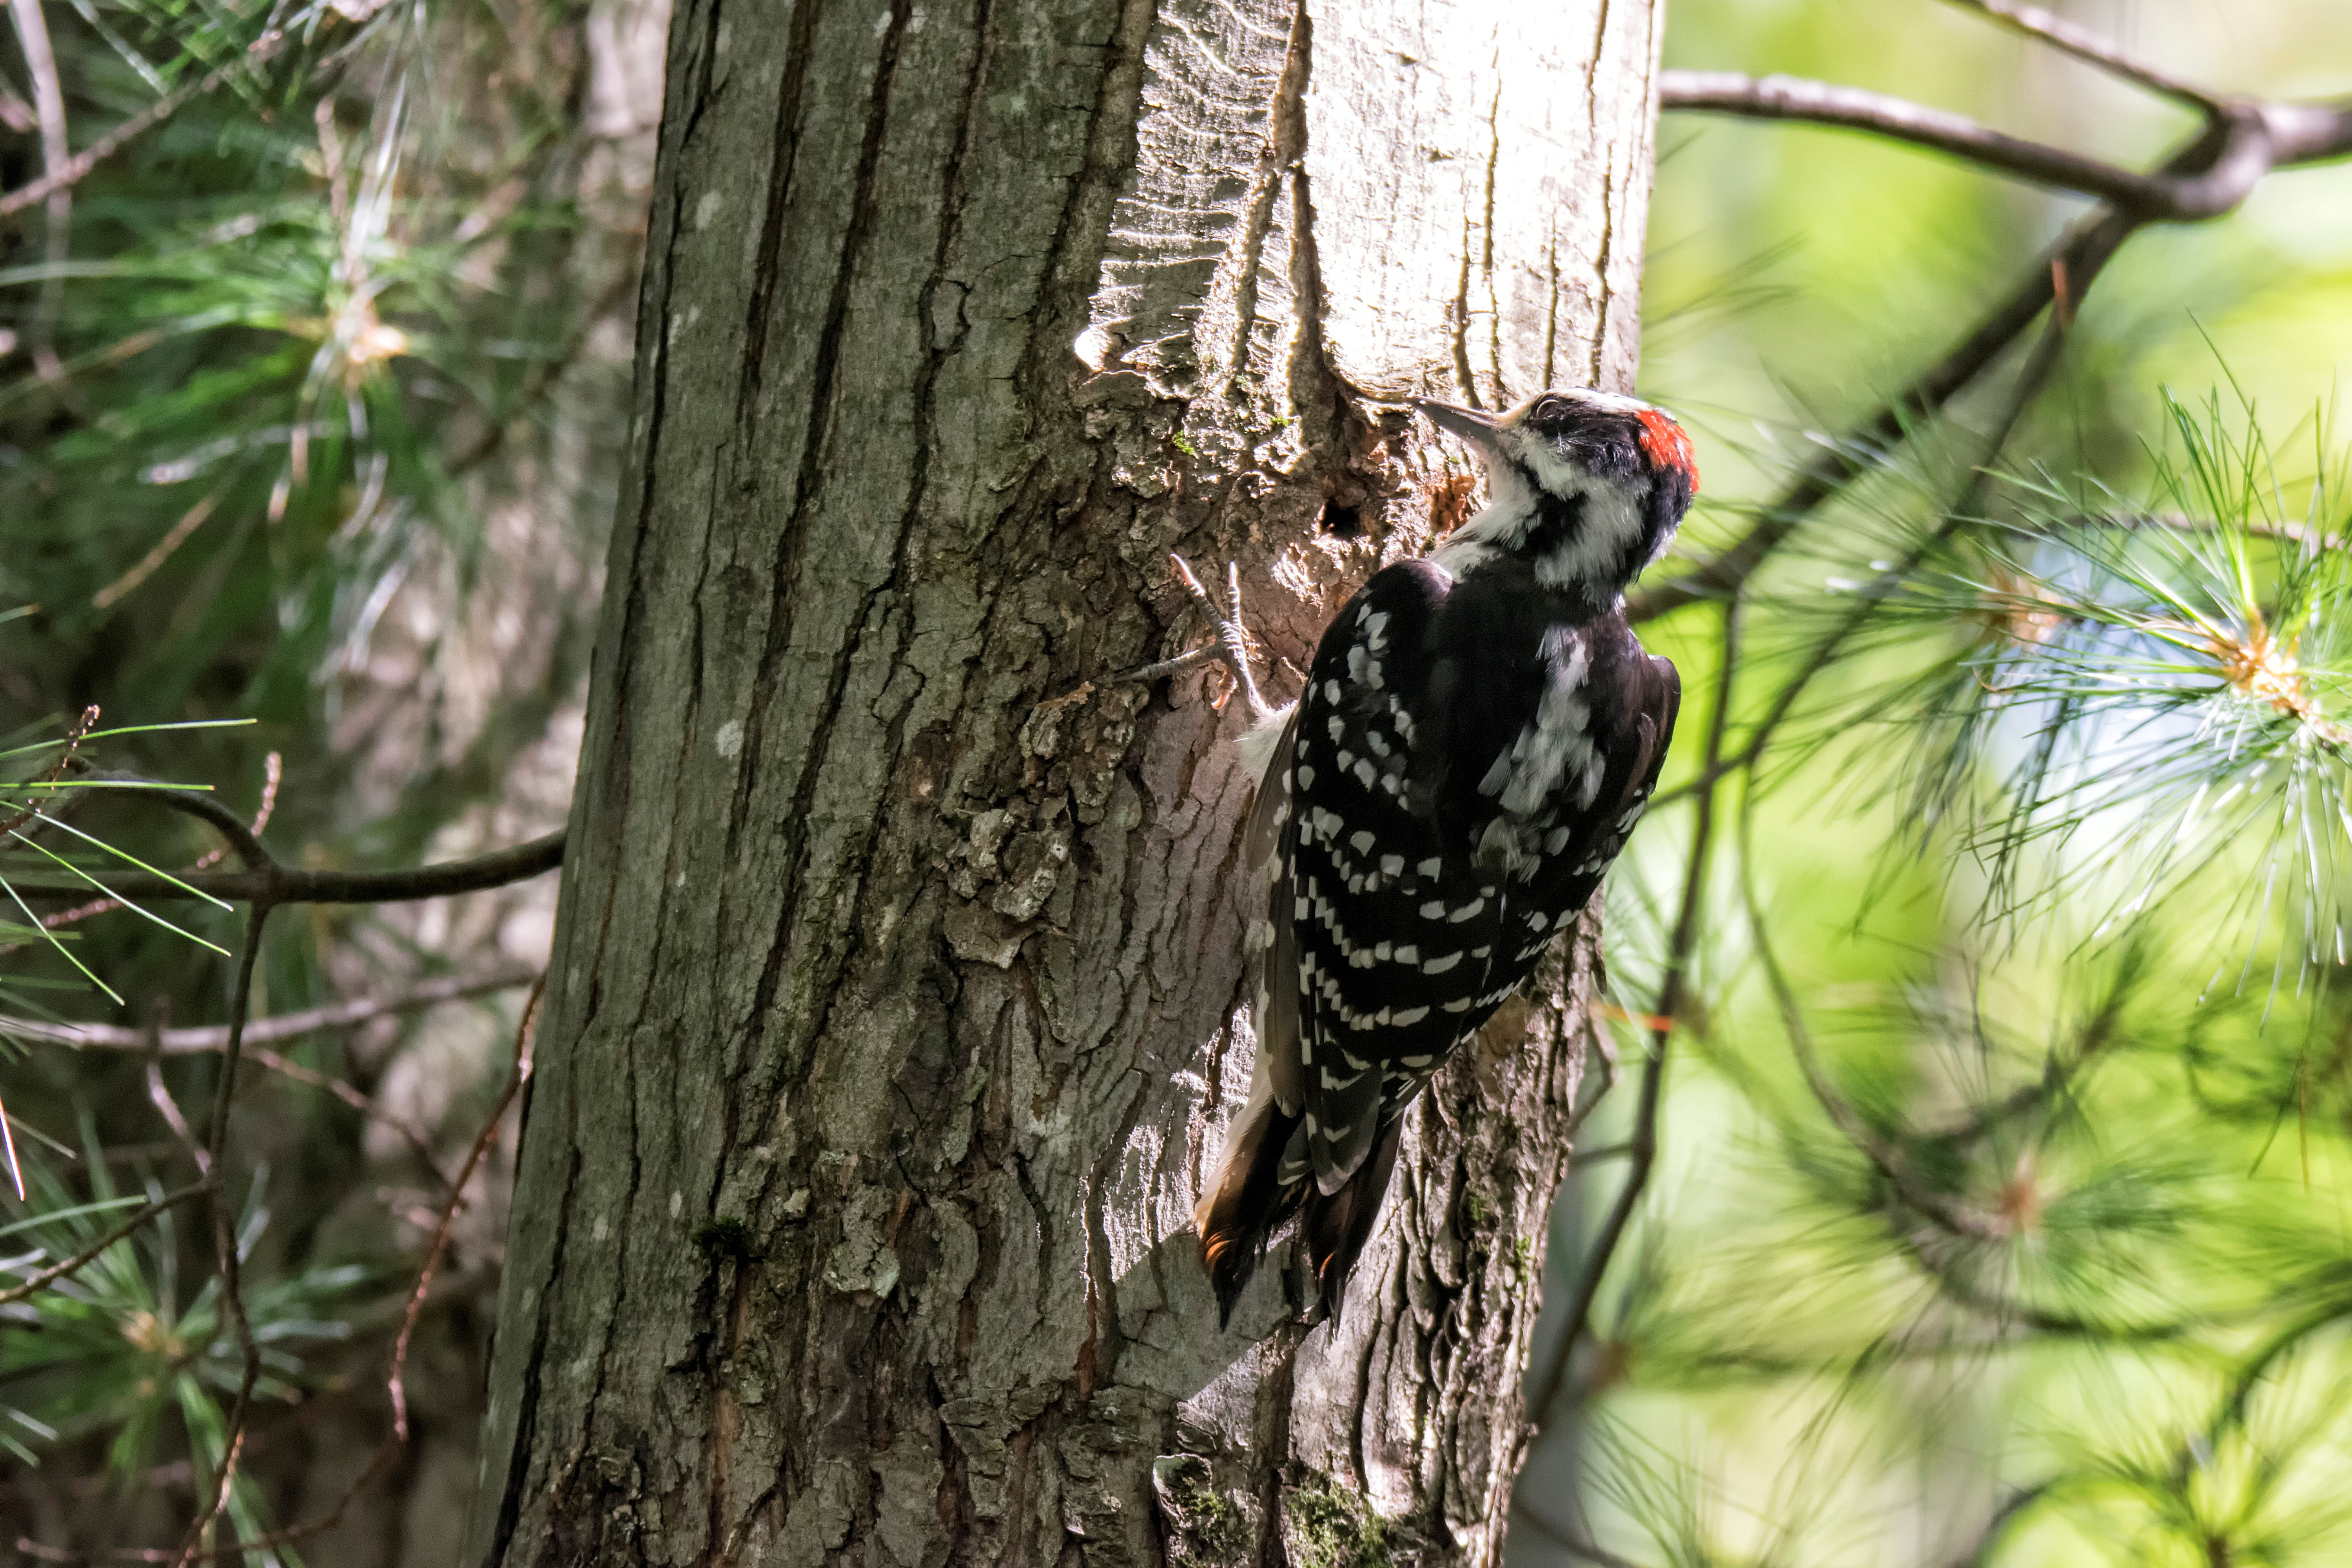
tree, nature, branch, bird, flower, wildlife, jungle, fauna, canada, hairy, quebec, woodpecker, sherbrooke, oiseau, pic, chevelu